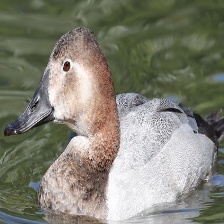
Species: CANVASBACK
Scientific name: AYTHYA VALISINERIA
ImageNet parent category: drake